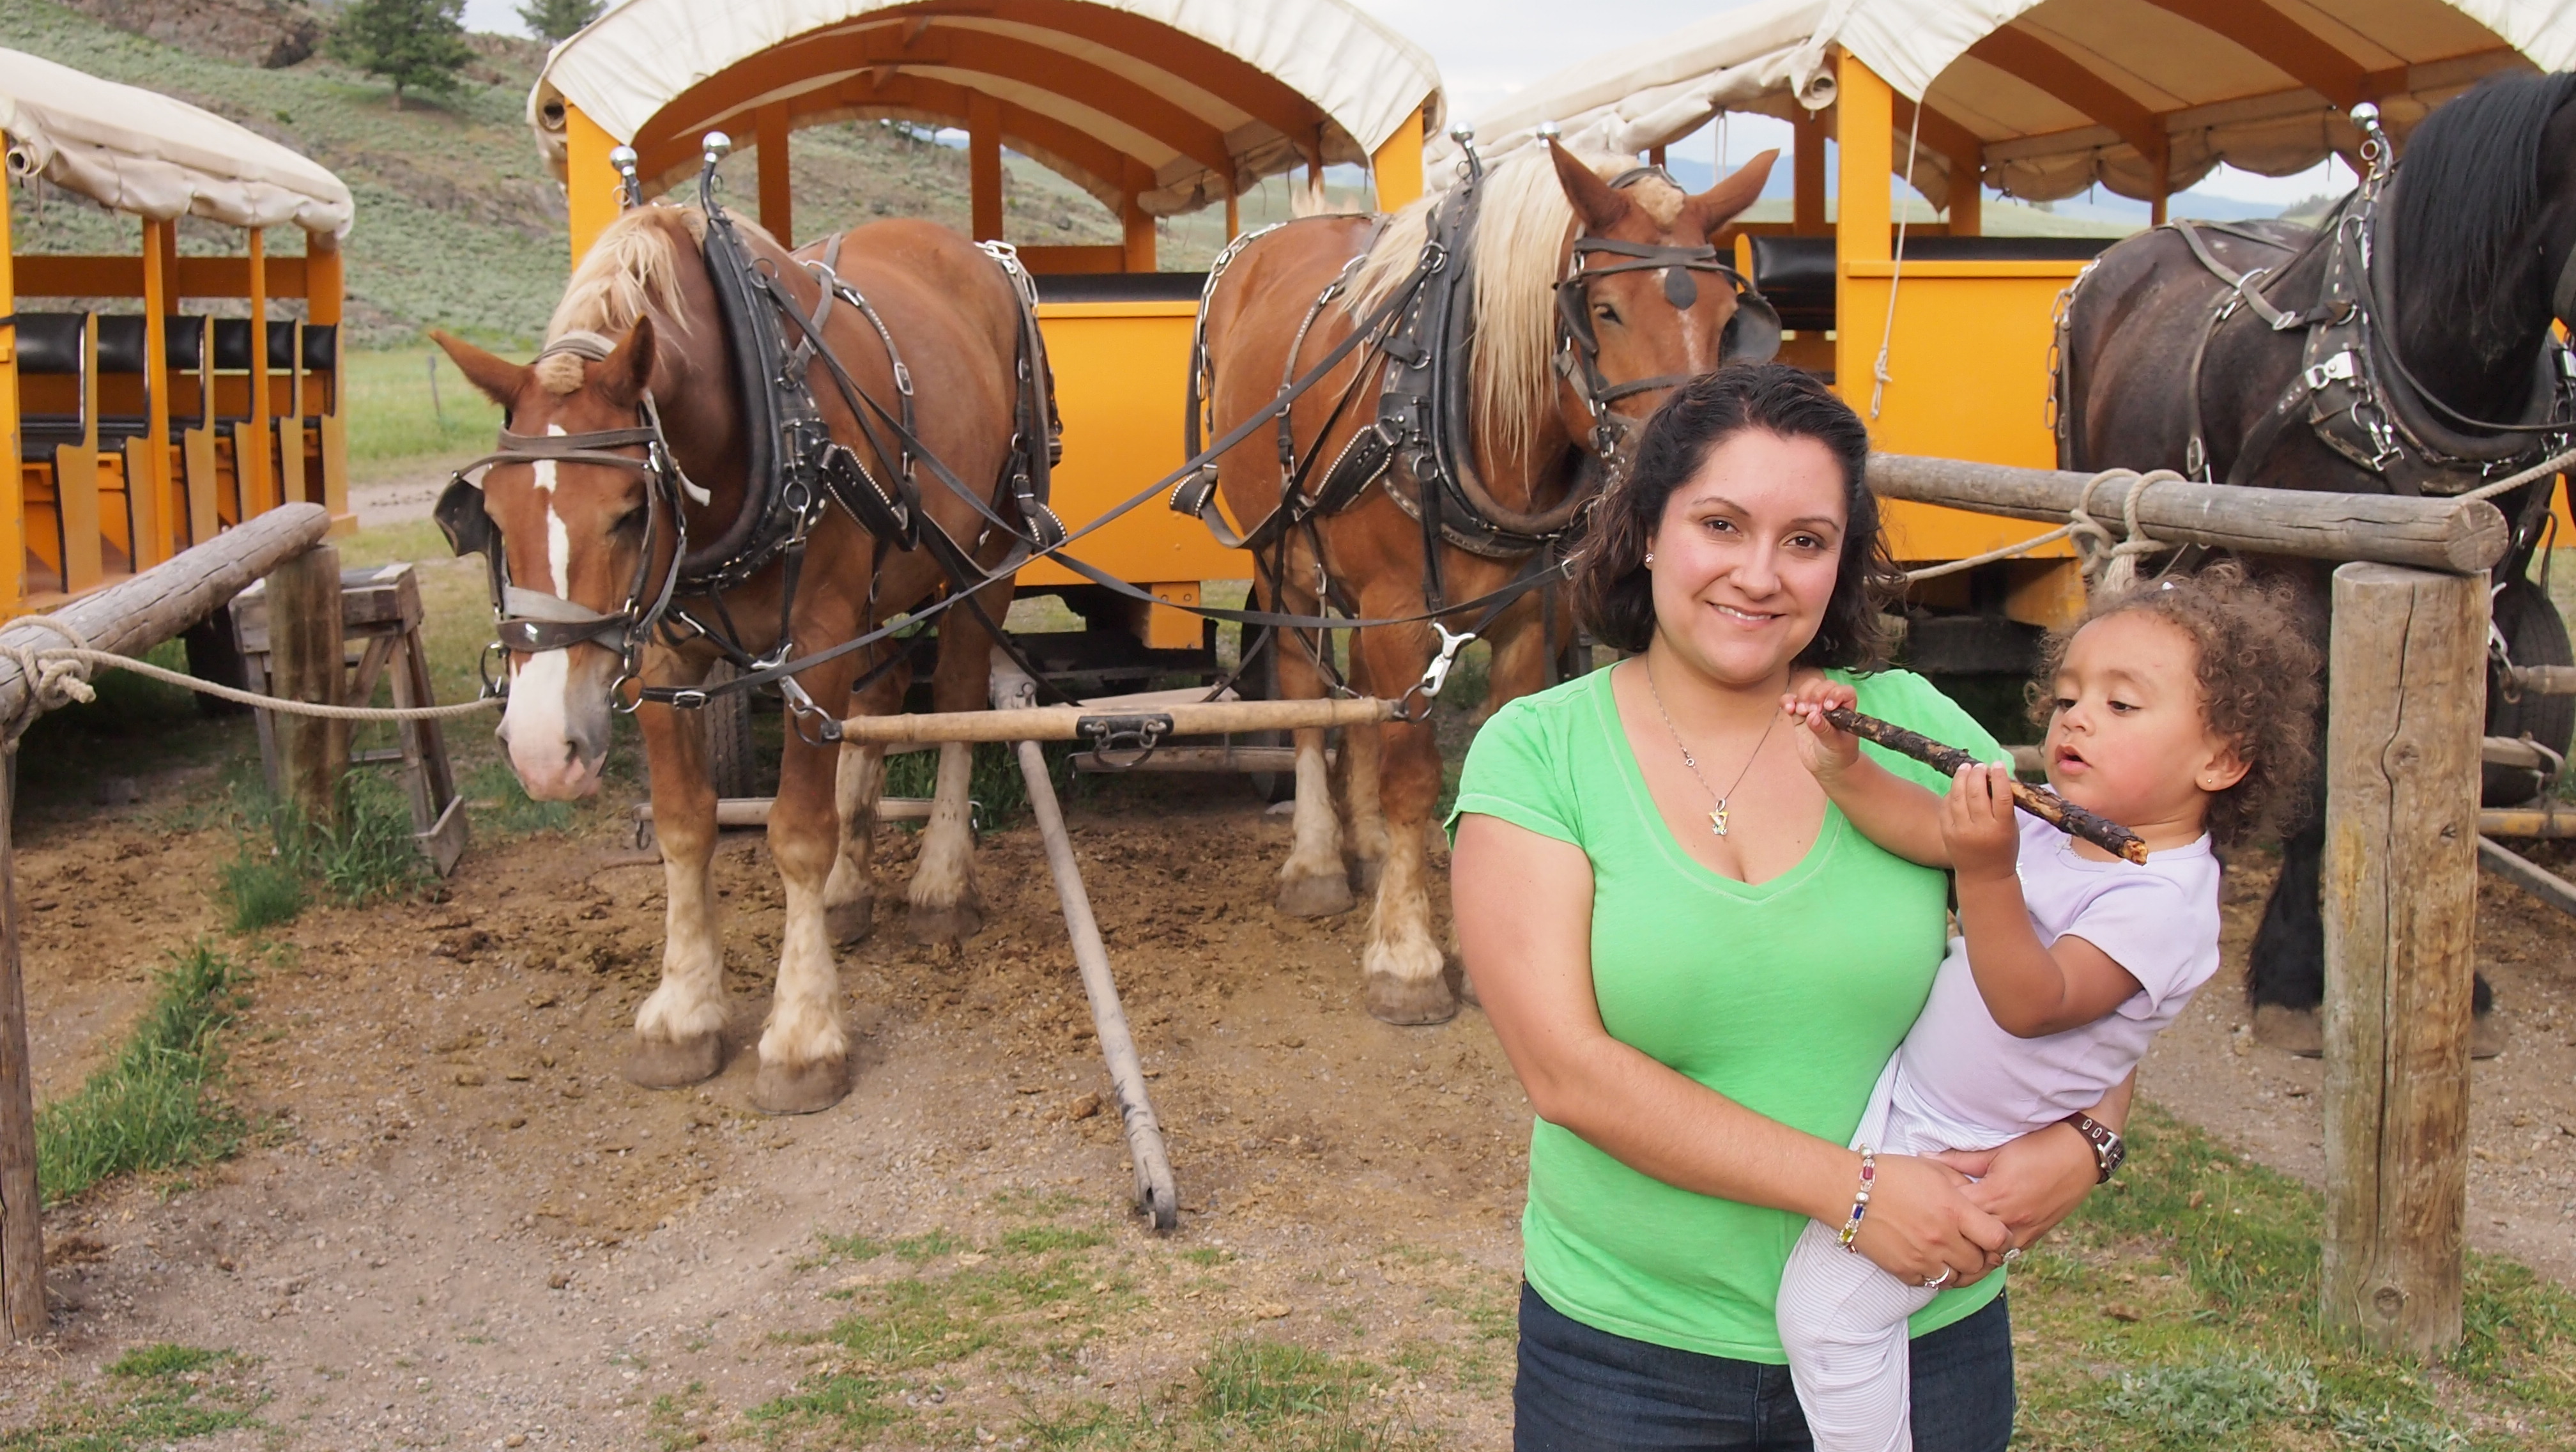
nature, people, farm, spring, vehicle, horse, yellowstone, creativecommons, animals, bison, epm1, gysers, pack animal, horse like mammal